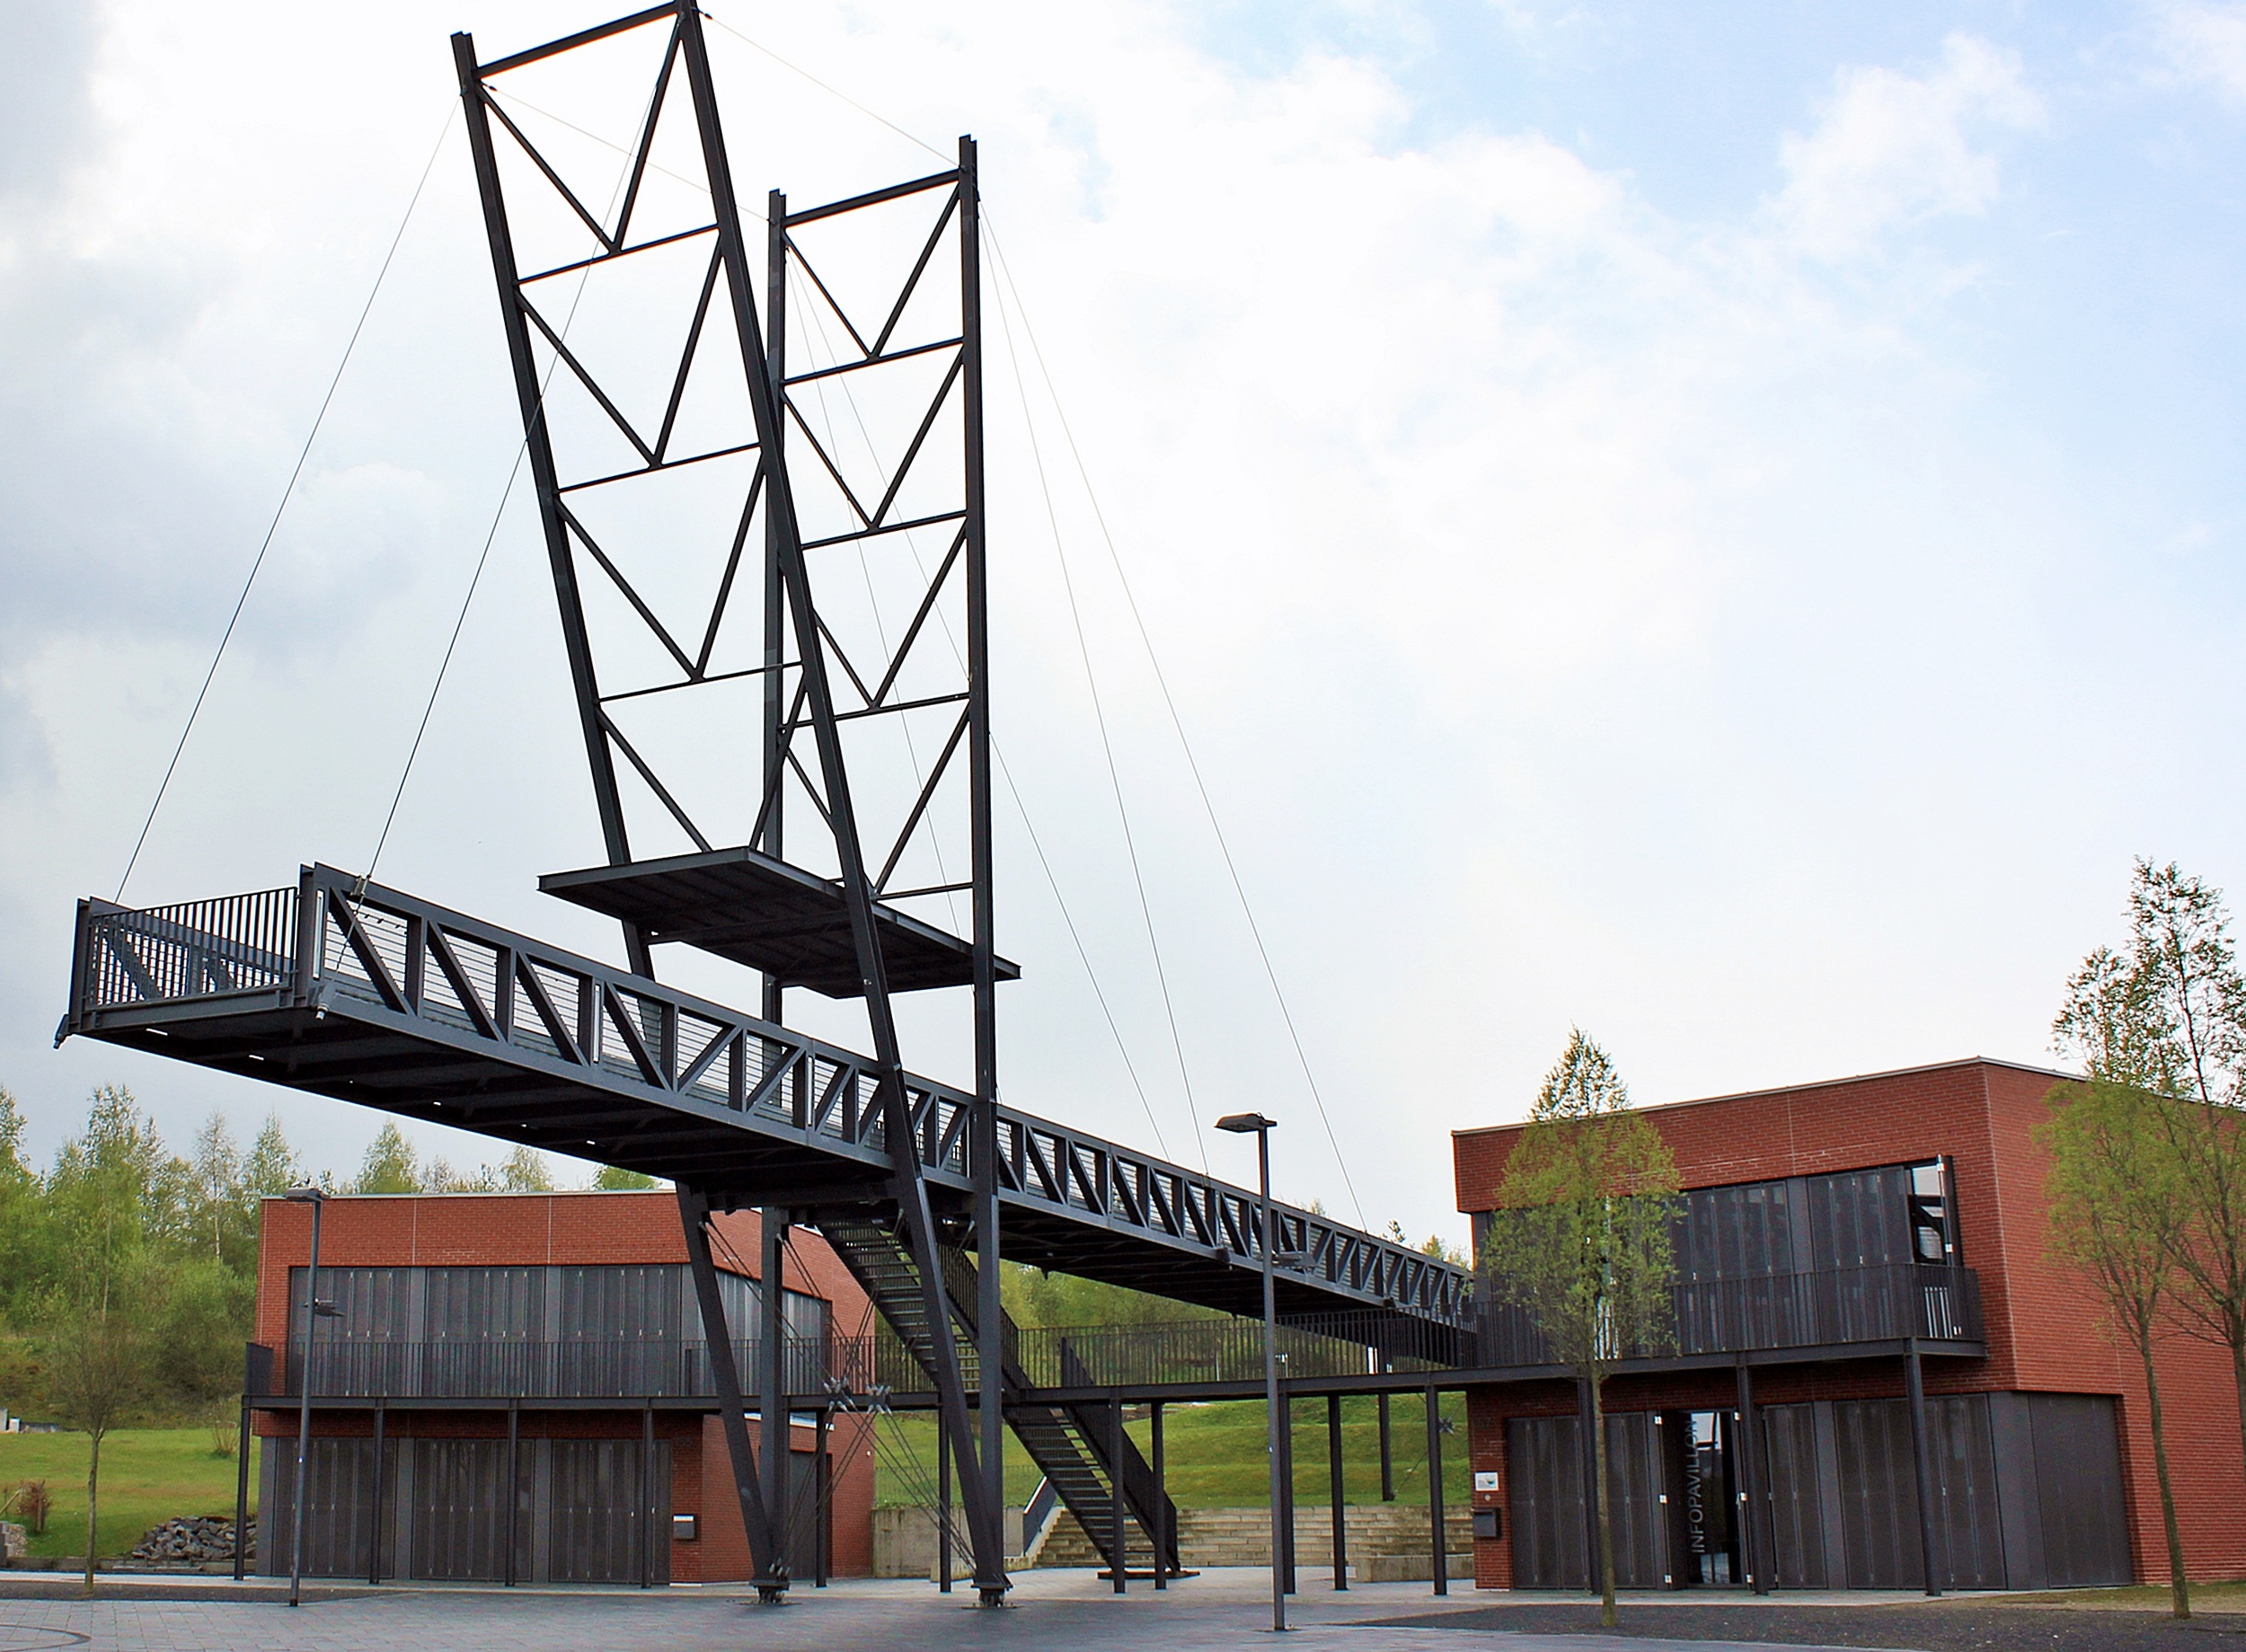
architecture, bridge, building, transport, web, vehicle, tower, mast, metal, metal bridge, construction equipment